Logo (programming language)

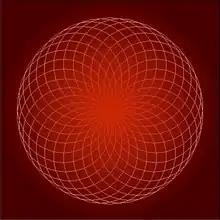
Symmetry around a point can be obtained using only a few instructions, allowing users to draw hypotrochoids like the one shown here.

Logo is an educational programming language, designed in 1967 by Wally Feurzeig, Seymour Papert, and Cynthia Solomon. The name was coined by Feurzeig while he was at Bolt, Beranek and Newman, and derives from the Greek "logos", meaning 'word' or 'thought'.